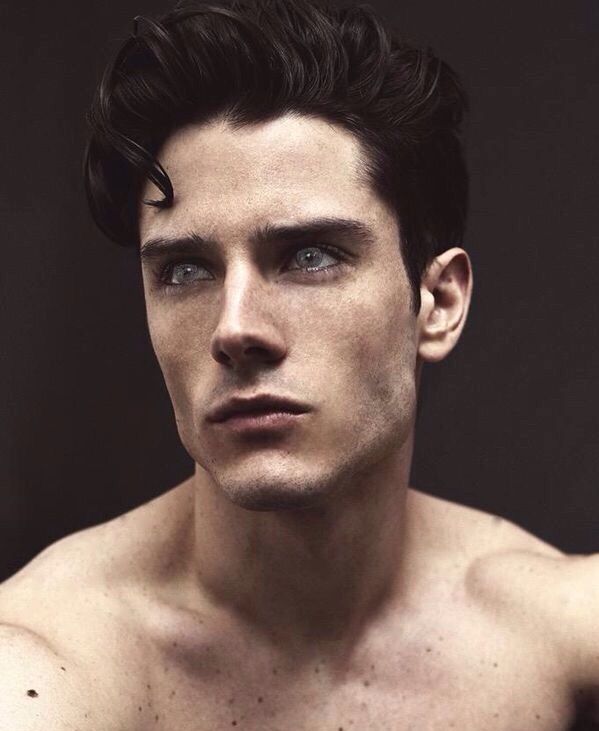
Gender: men